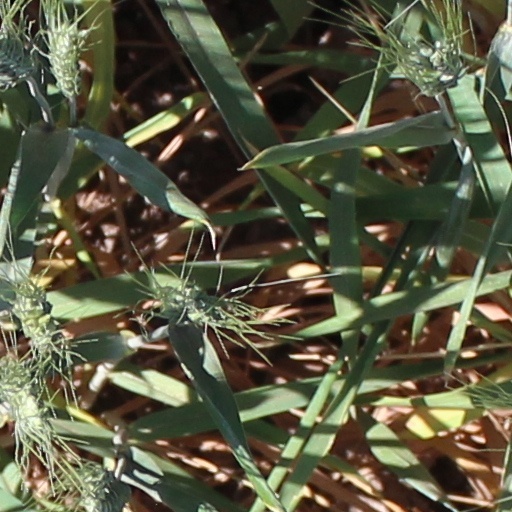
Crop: wheat